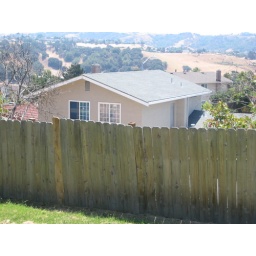
My old house in Rodeo, California. The window on the upper right is my old room.